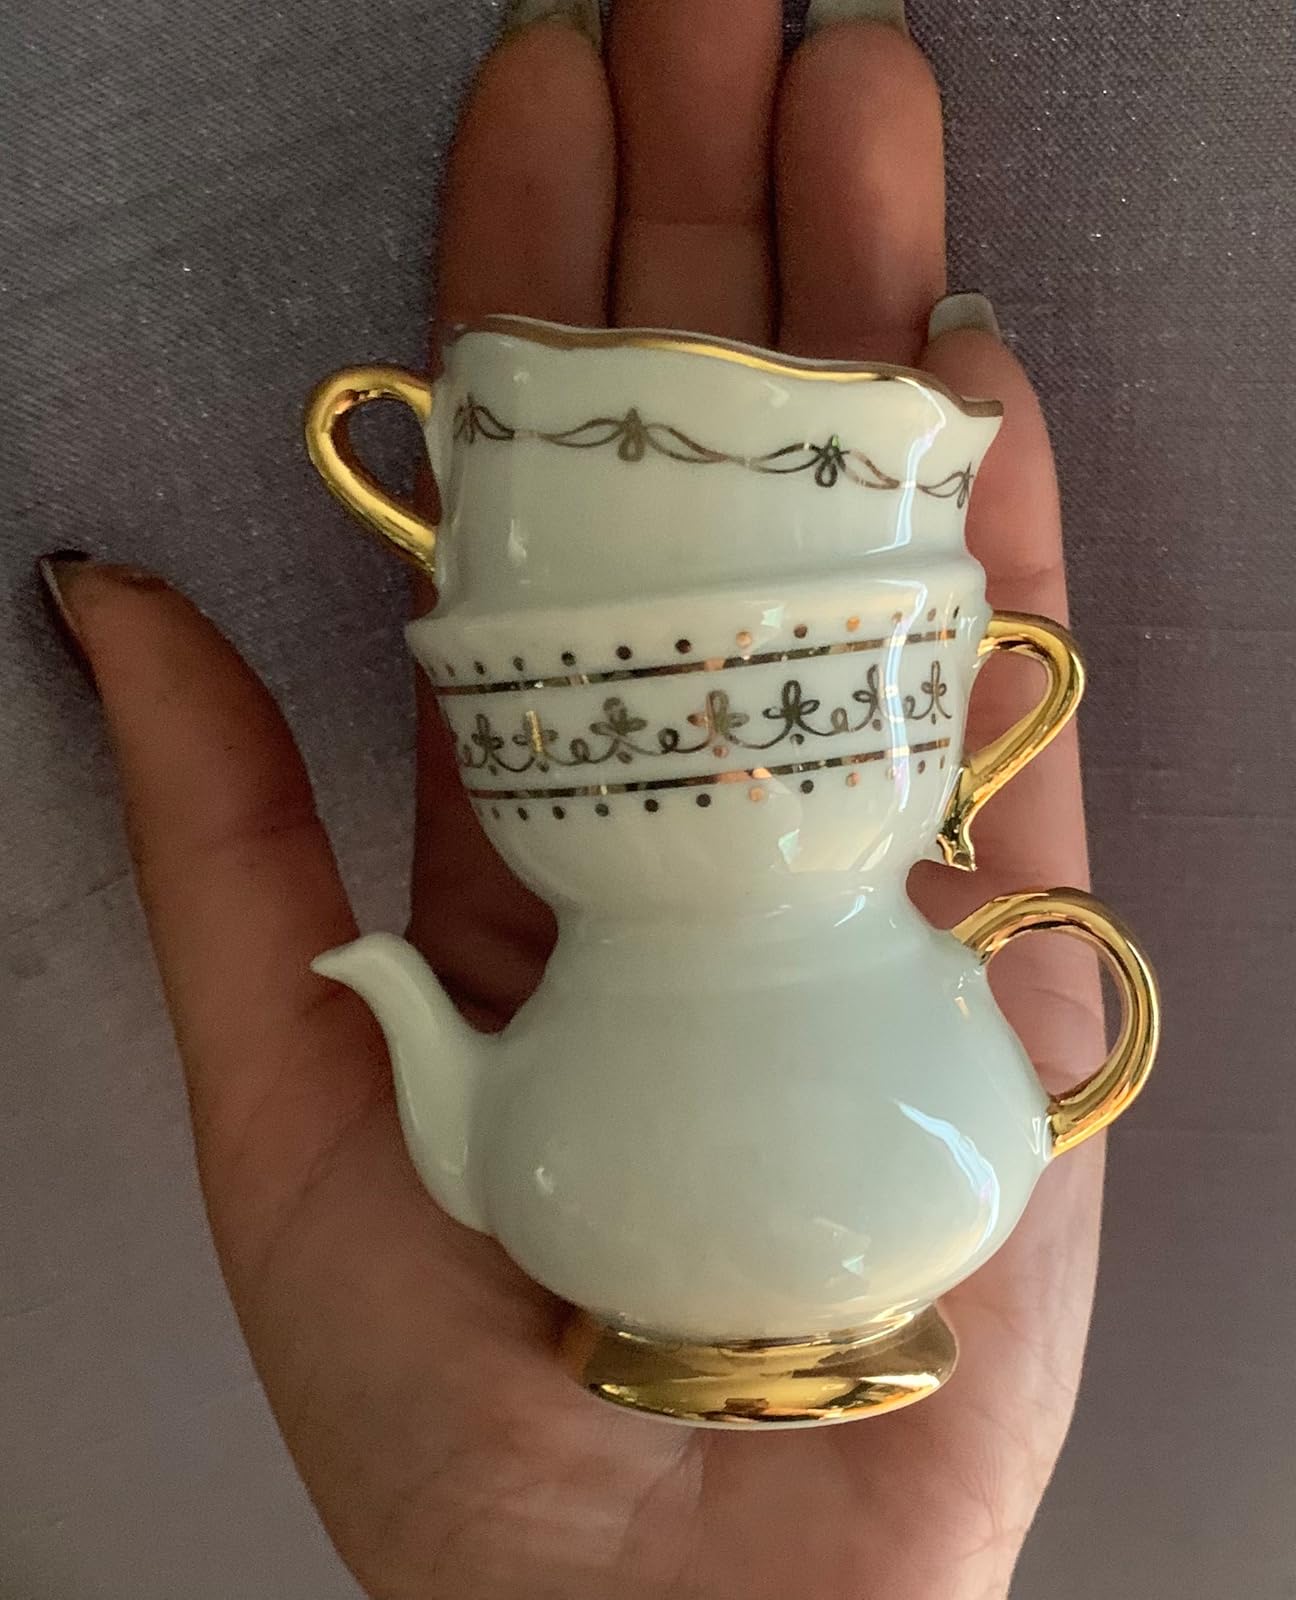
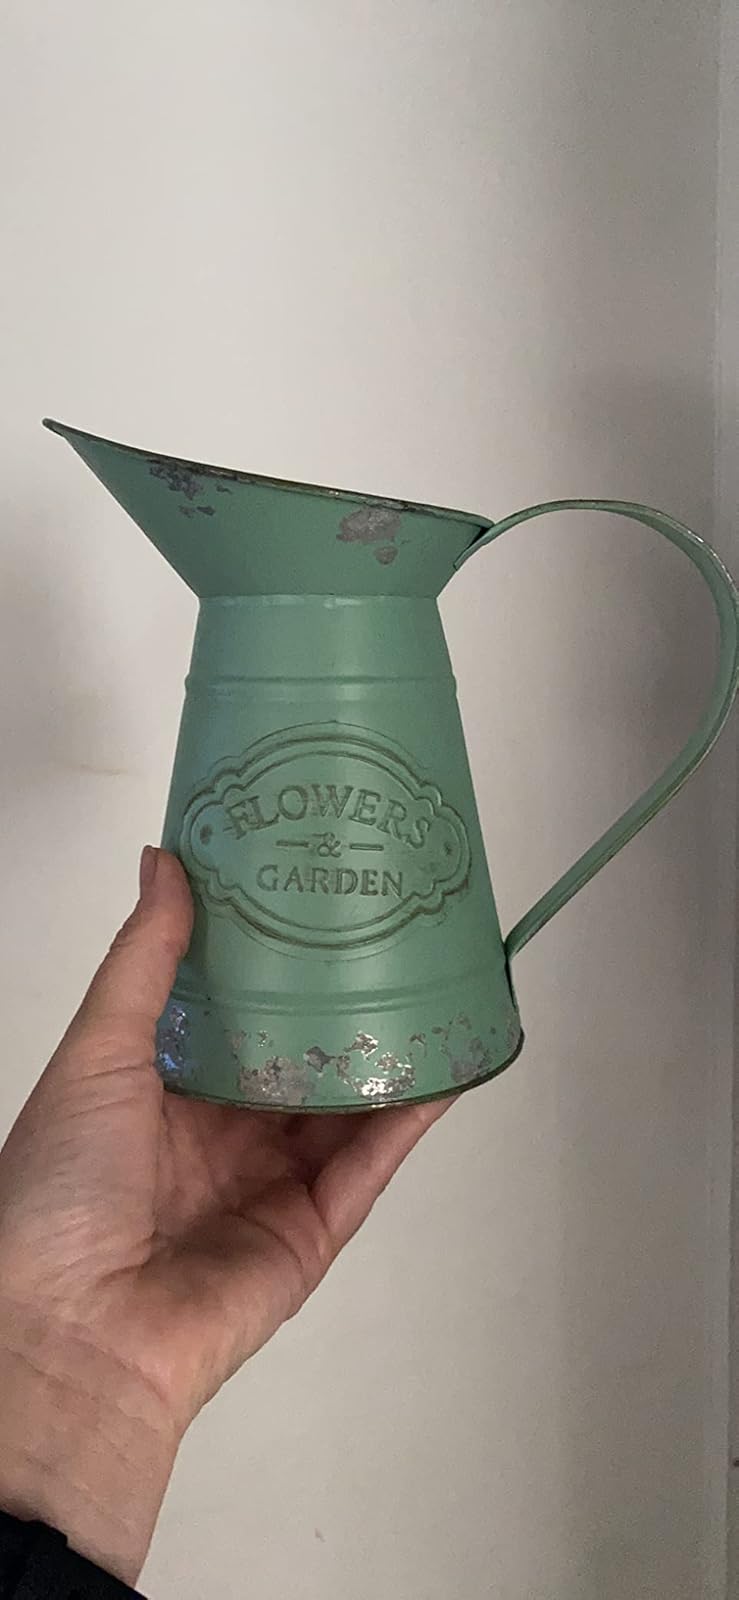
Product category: vase
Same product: no